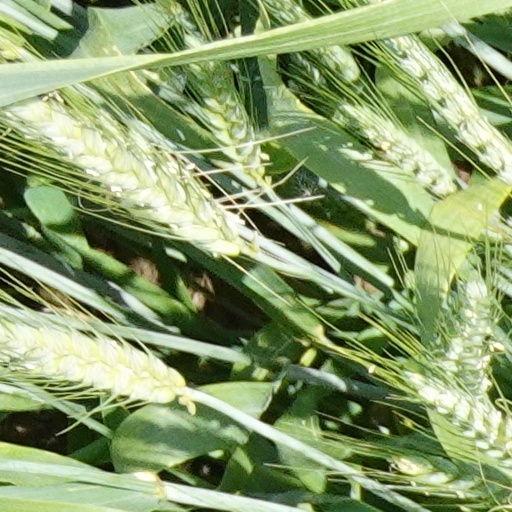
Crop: wheat